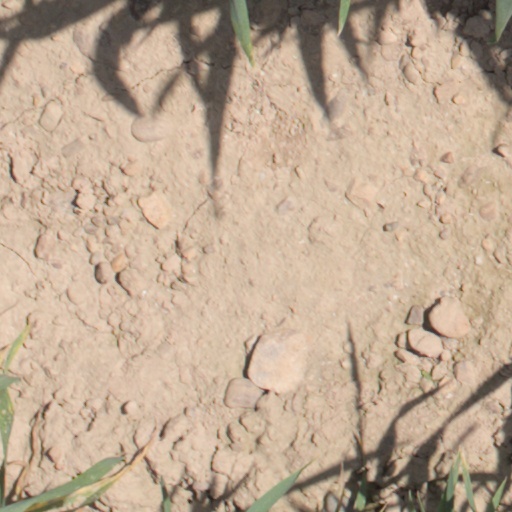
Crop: wheat